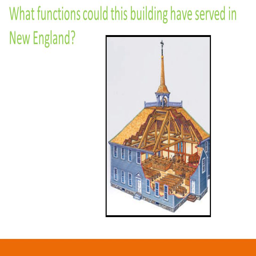
what functions could this building have served